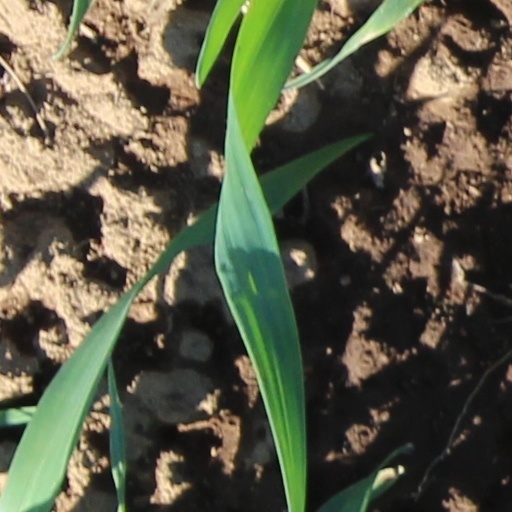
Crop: wheat